Clyde Sproat

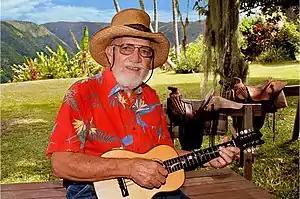
Sproat in 1988

Clyde Halemaumau "Kindy" Sproat (November 21, 1930 – December 15, 2008) was a Hawaiian falsetto musician.